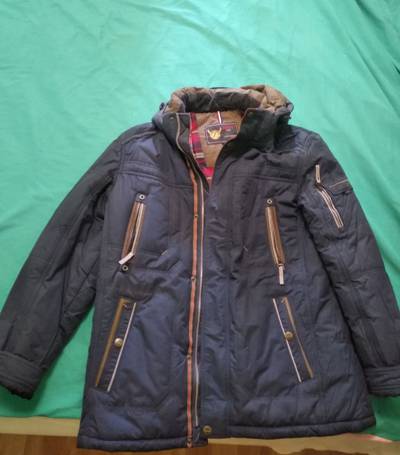
Waste category: clothes